Ichirō Hatoyama

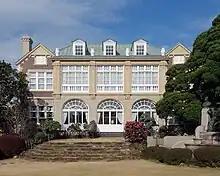
Hatoyama Hall, which Ichiro Hatoyama had built in 1924.

After his father died in 1911, Hatoyama was elected in the 1912 by-election for his father's seat in the Tokyo City Council. In the 1915 House of Representatives election, Hatoyama was elected from Tokyo district and belonged to the Rikken Seiyukai. A rival in the same constituency was Bukichi Miki, who later became a close friend and ally.